French forestry ordinance of 1669

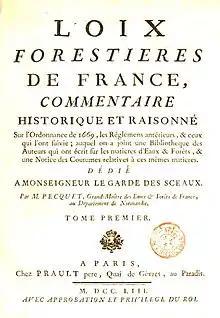
Historical and analytical commentary on the Ordinance of 1669, by M. Pecquet; published in 1753 with the approbation of the King

French forests were beset by numerous problems in the first half of the 17th century. These problems had been a long time in the making. From the 13th century onwards, political powers had attempted to put some order in the rampant exploitation of forest resources for fuel and building materials. However, these efforts had shown over the centuries that they were not up to the task of dealing with the tragedy of the forest commons.